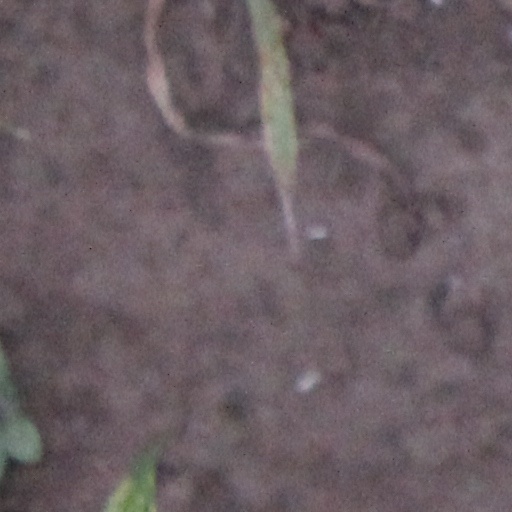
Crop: wheat